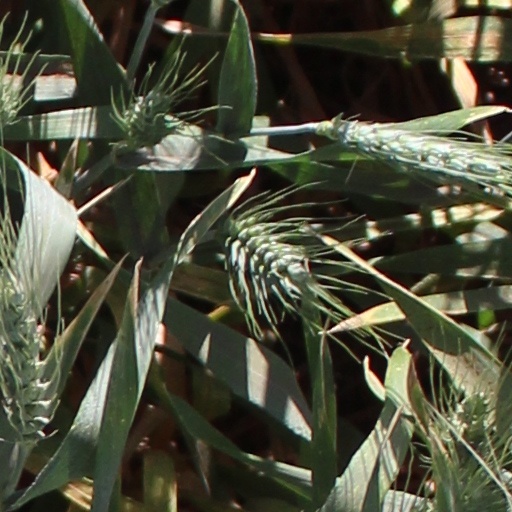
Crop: wheat